Wolverhampton Borough Police

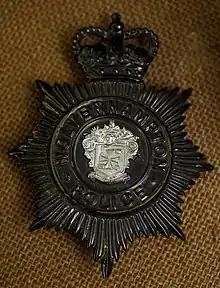
Wolverhapton Borough Police badge in the

Wolverhampton Borough Police was a police service in the Borough of Wolverhampton from 1837–1966, when it was merged into the West Midlands Constabulary.